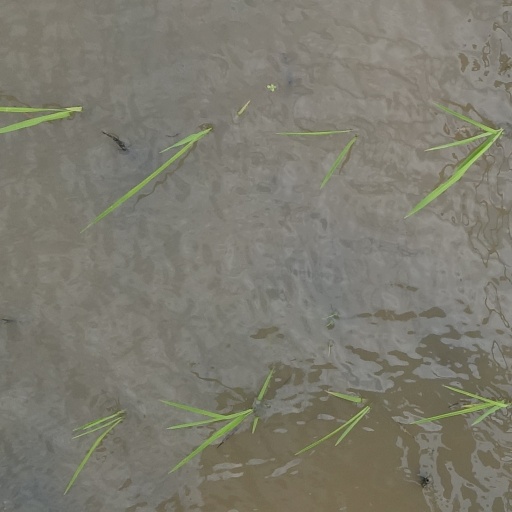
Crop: rice